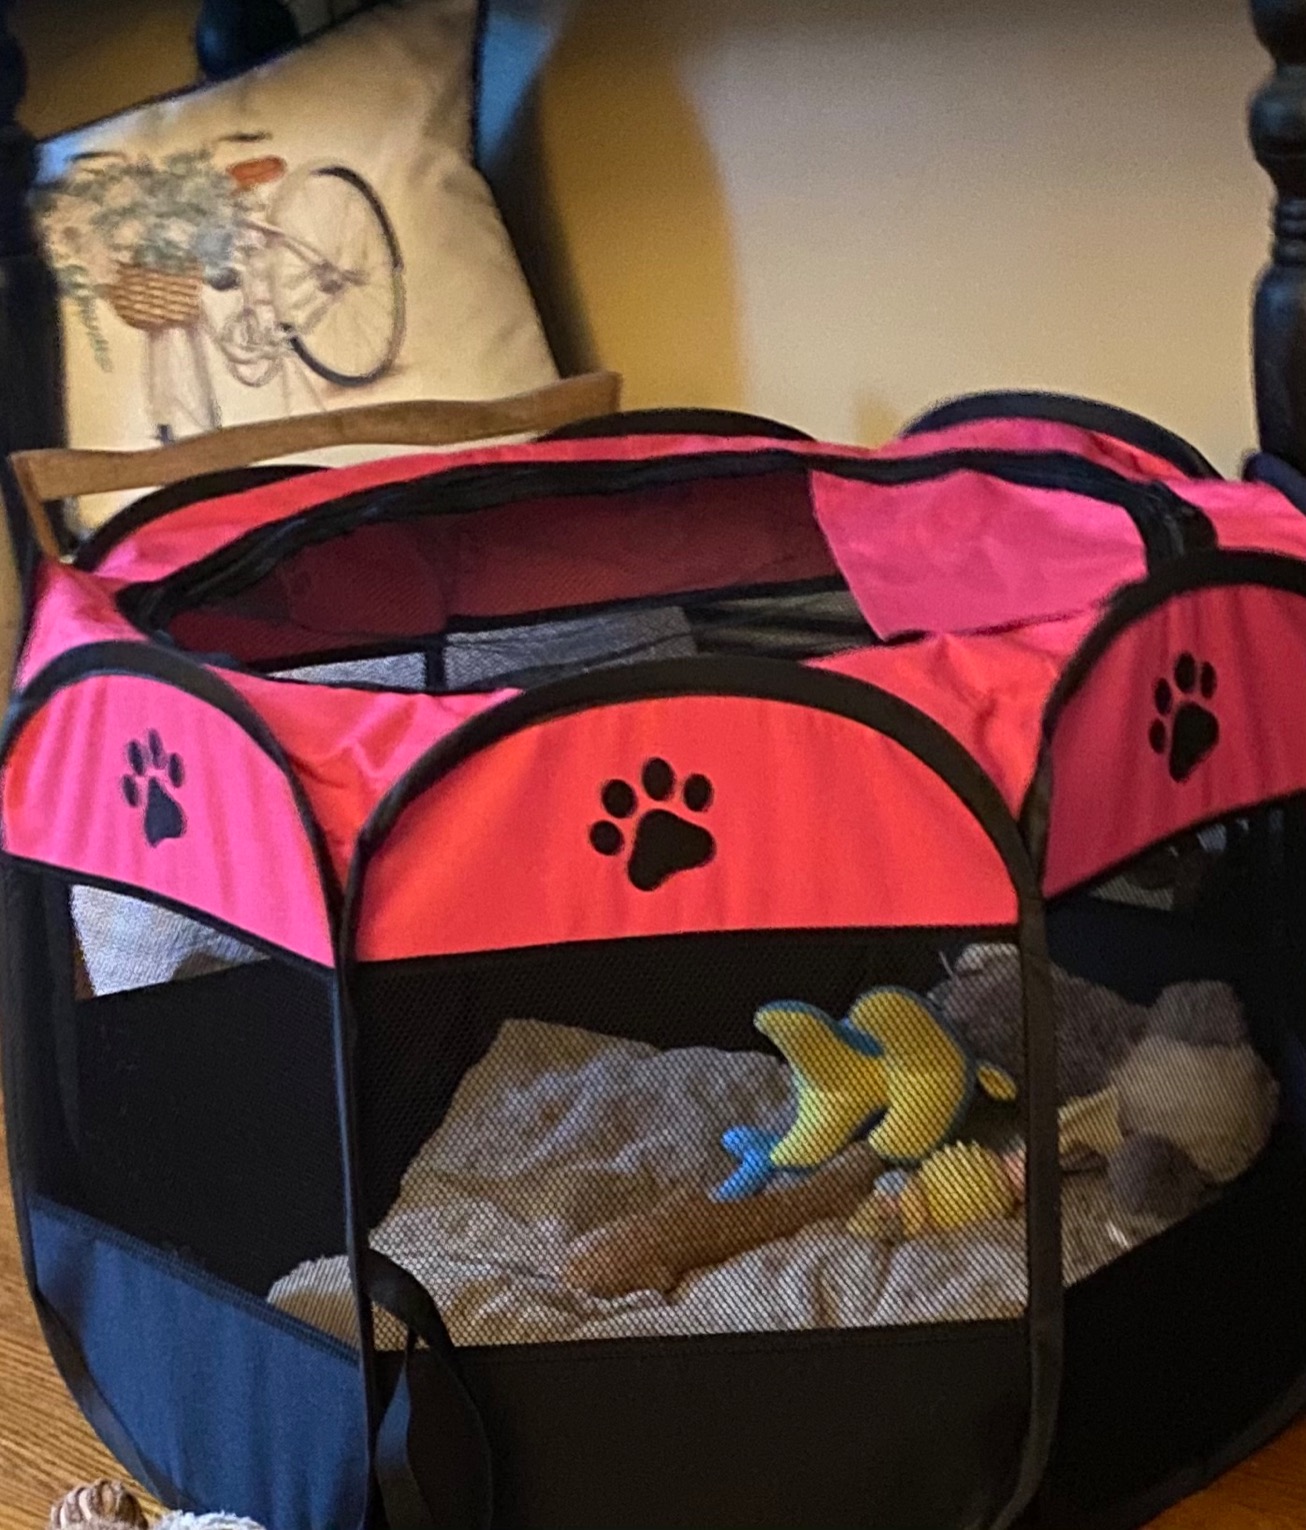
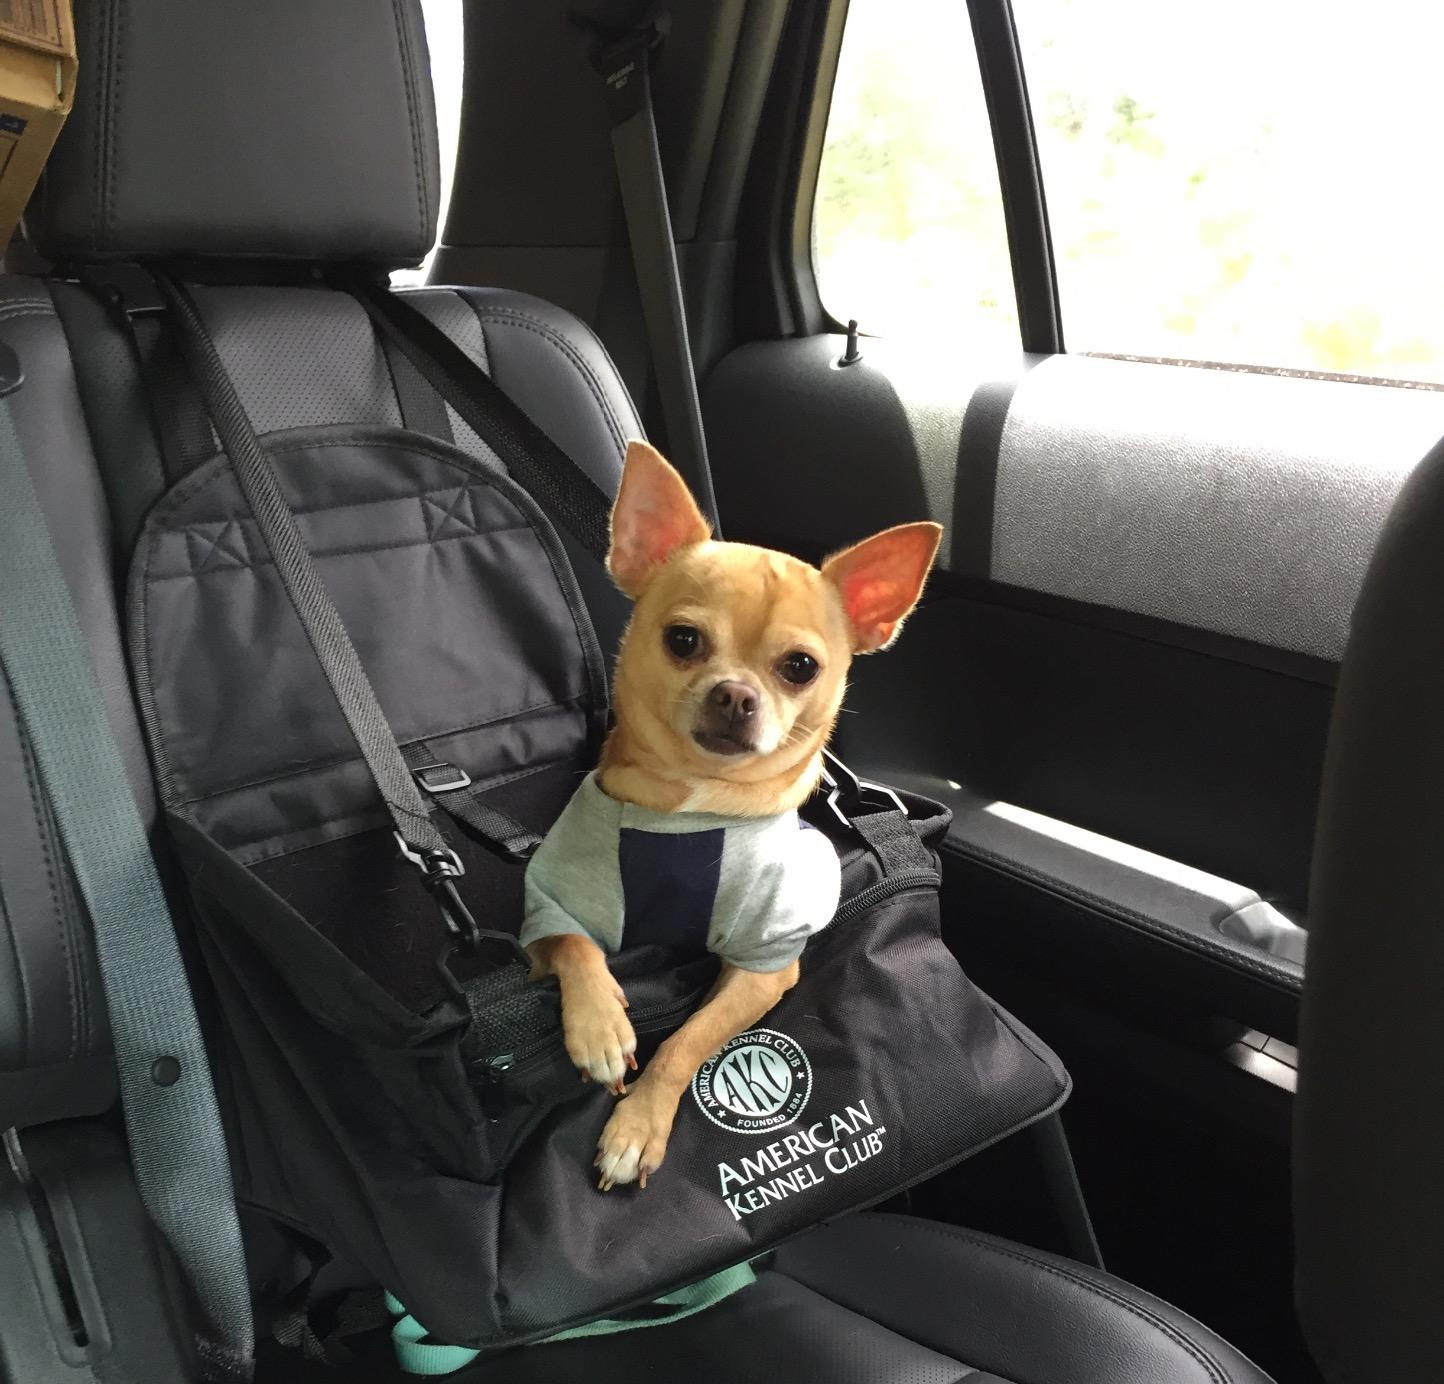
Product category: items_kennel
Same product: no